Nils Fuglesang

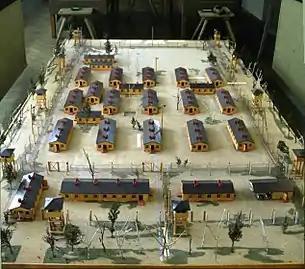
Model of Stalag Luft III prison camp.

At 1905 hours on 2 May 1943 Nils Jørgen Fuglesang was flying Supermarine Spitfire Mark IX (serial number “BS540” squadron codes “AH-E”) on a Ramrod mission with North Weald wing over south west Holland. His squadron were in action with Luftwaffe Focke Wulf Fw 190 fighters and as wingman he stuck to the tail of his lead pilot until a burst of 20mm cannon fire intended for the lead aircraft hit his own aircraft. Fuglesang crash landed in Zeeland, the SW part of Holland and was taken prisoner by German infantrymen training close by. Photograph of his crashed aircraft is in Norman Franks' book "RAF Fighter Command Losses". He became prisoner of war No. 1264 held at Stalag Luft III in the province of Lower Silesia near the town of Sagan (now Żagań in Poland).